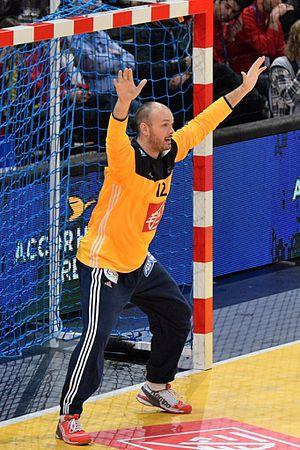
Le 10 janvier 2016 lors du match France / Danemark durant la Golden League à l'AccorHotels Arena (Paris).